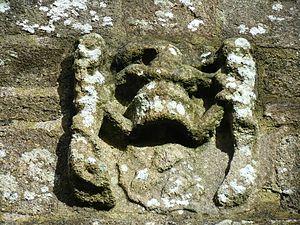
armoiries des Toutenoultre, seigneurs de Penéhoc, visibles sur le pignon ouest de la chapelle Saint Antoine de Guiscriff, juste au dessus du portail (Morbihan)
Guiscriff [ɡɥiskʁif] est une commune française située dans le département du Morbihan, en région Bretagne.
La Chapelle Saint-Antoine est située sur la commune de Guiscriff dans le Morbihan.